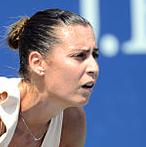
Age: 31